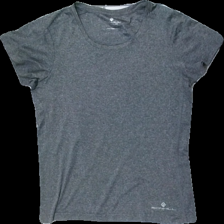
View: front
Type: T-shirt
Category: Ladies
Brand: Not in the list
Brand text on label: Ronhill
Colors: Grey
Material: 100% polyester
Pattern: Other
Cut: C-collar
Size: S
Season: All
Price range: <50
Recommended usage: Reuse
Description: Tränings t-shirt med reflex tryck